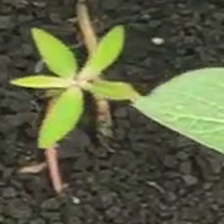
Weed species: Moti_dudhi(Euphorbia_geneculata_L)